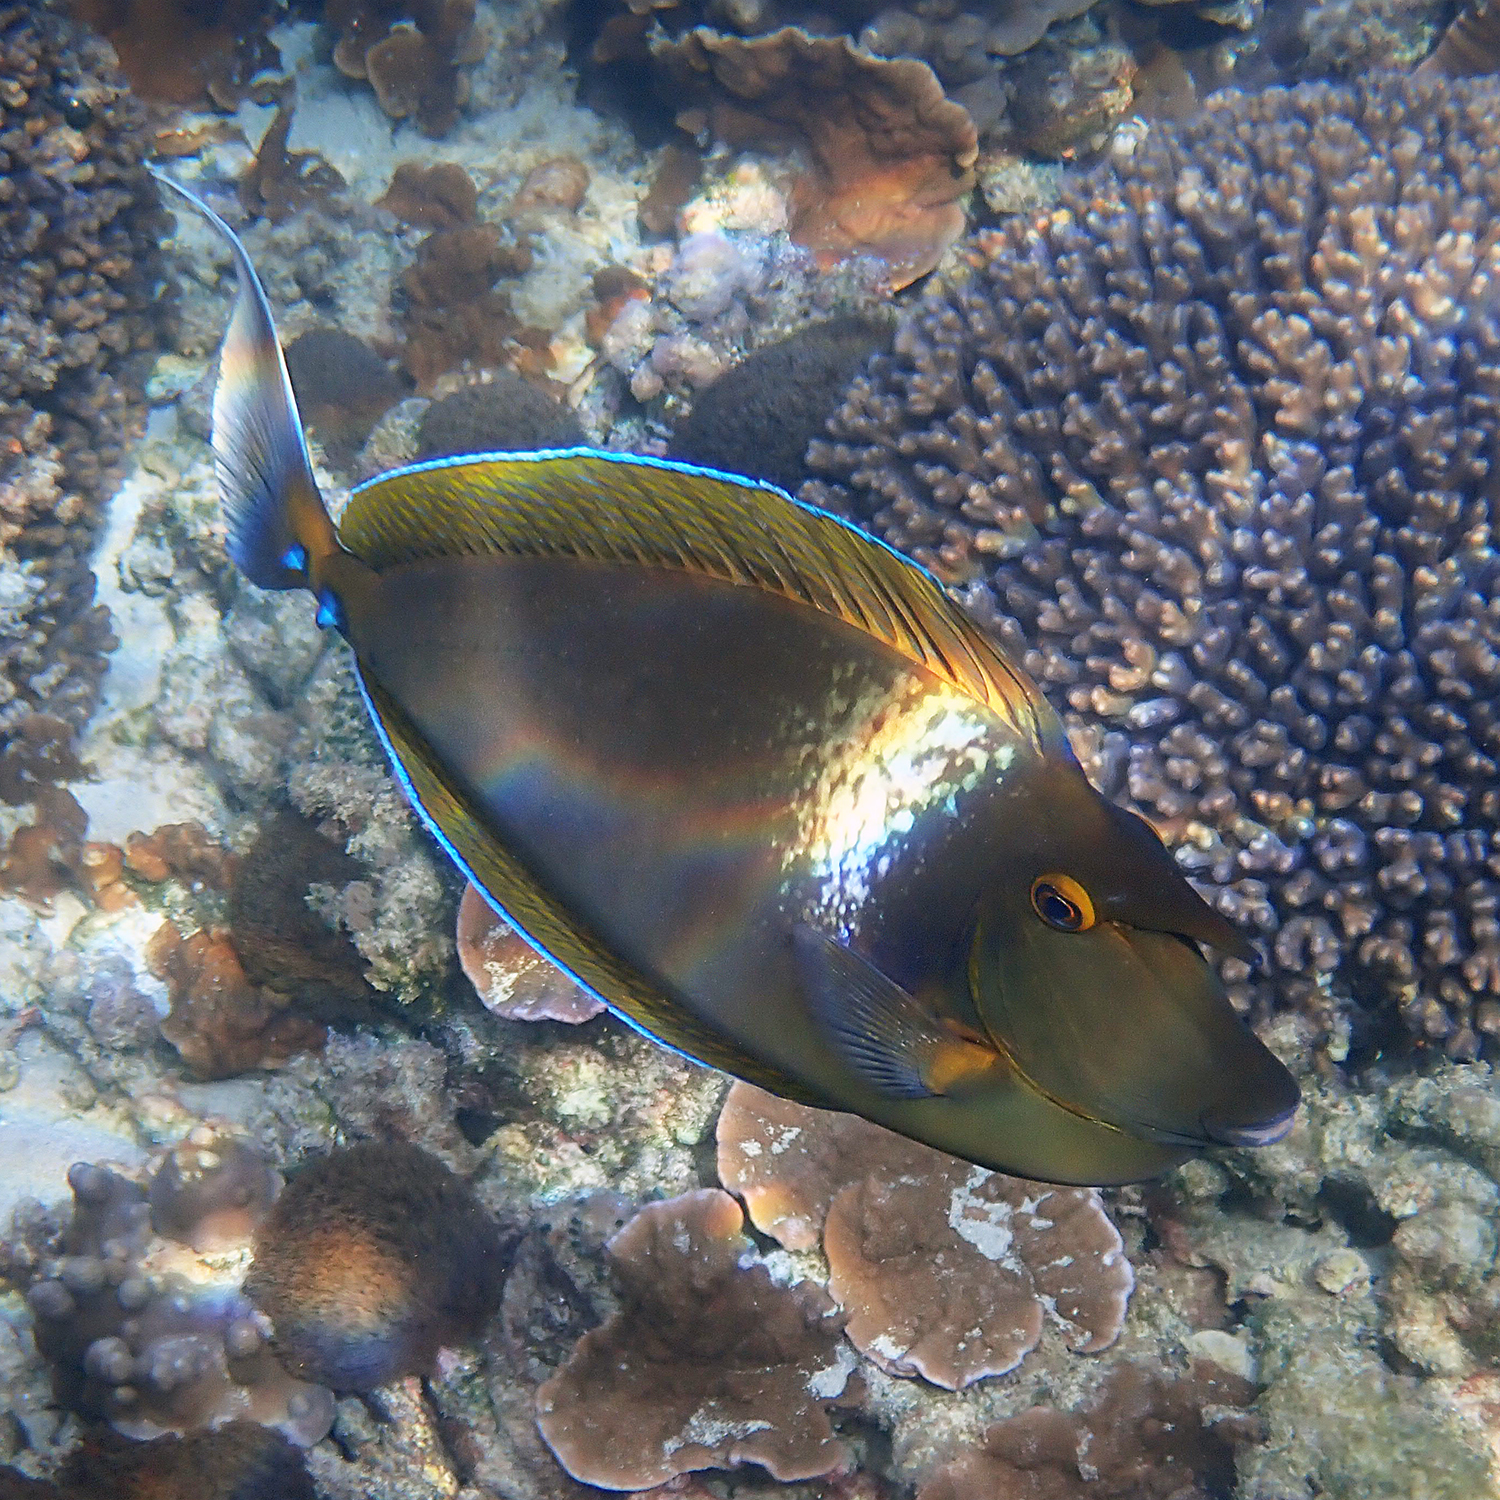
Naso unicornis (Bluespine Unicornfish)